Marcellin Marbot

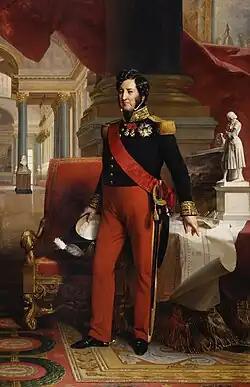
"Portrait of Louis Philippe I" by Franz Xaver Winterhalter

On 15 November 1812 he was promoted to the rank of colonel and took part in the German campaign of 1813 as the commander of a cavalry regiment. During the morning of the first day of the Battle of Leipzig, Marbot nearly changed the course of the entire war when his regiment came close to capturing the Tsar of Russia, Alexander I and the King of Prussia, Frederick William III, as they had strayed from their escort. After a slow recovery from the wounds he had received at the battles of Leipzig and Hanau, he took part in the Battle of Waterloo alongside Emperor Napoleon I during the Hundred Days.